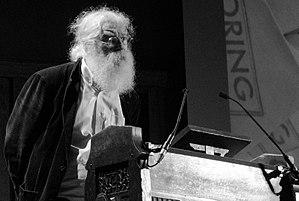
Irving Leonard Finkel est un philologue, assyriologue et écrivain britannique.